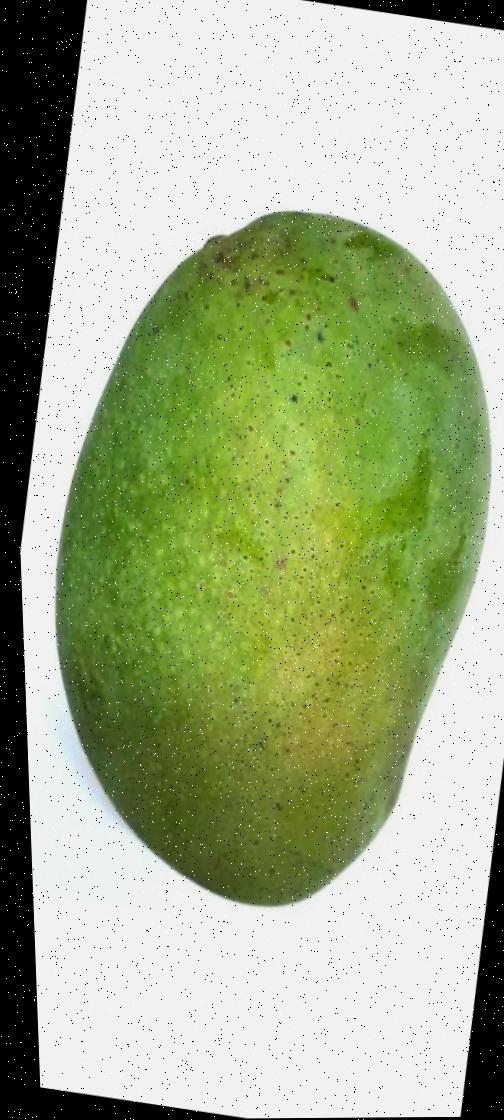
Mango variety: Fazli Shurmai